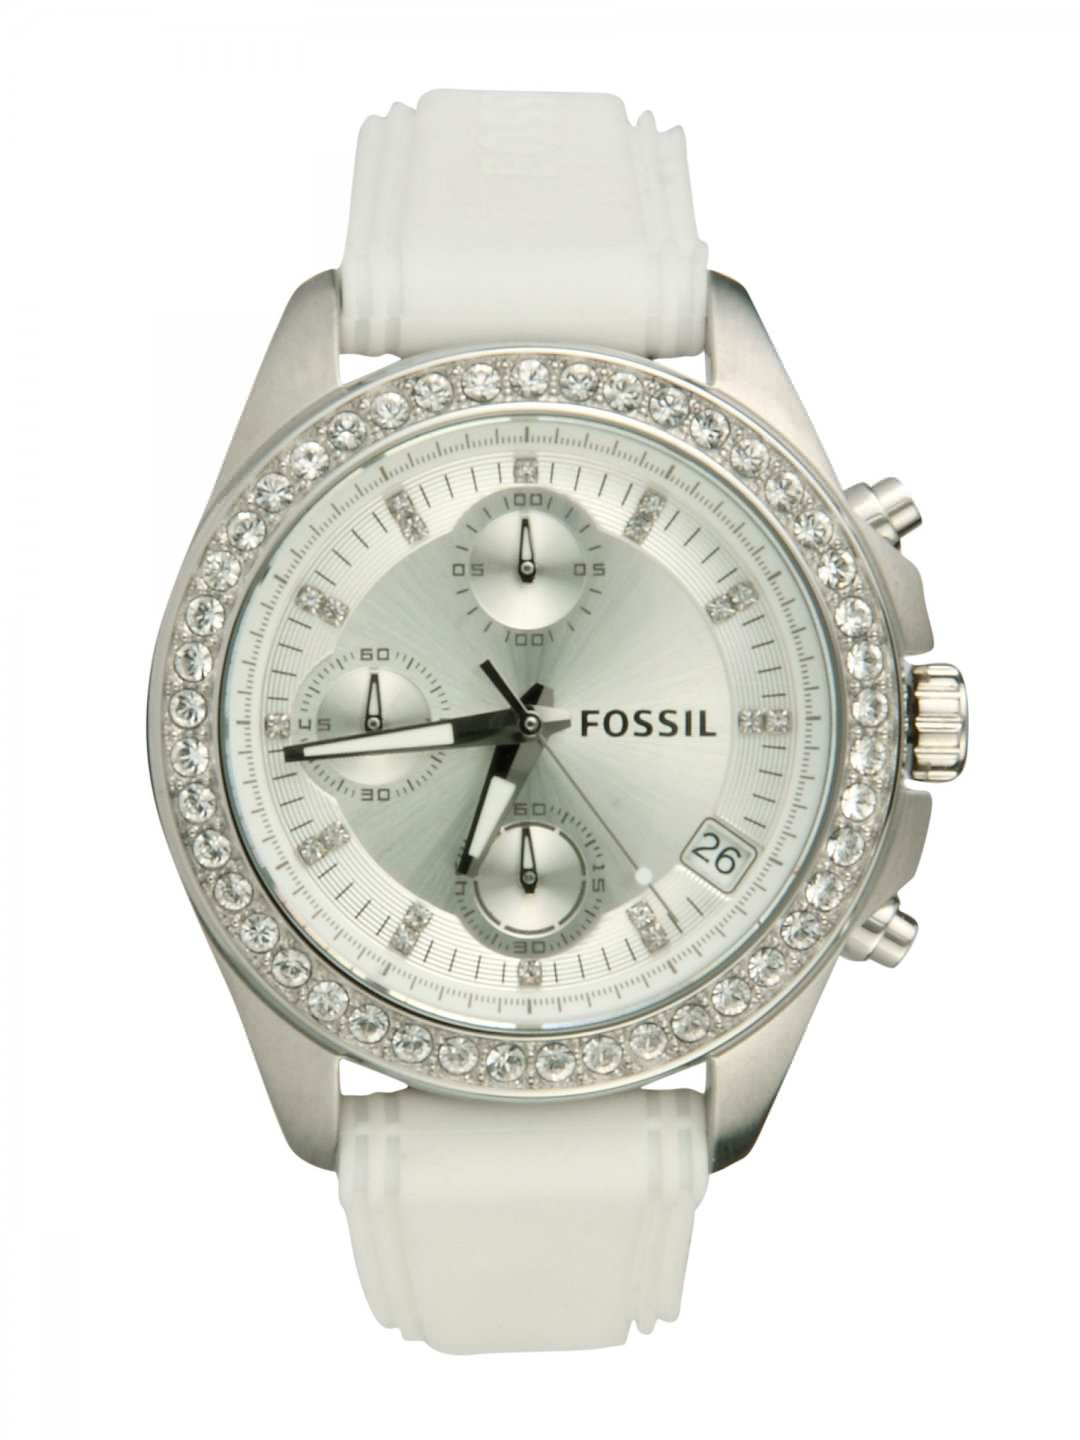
Fossil Women Silver-Toned Dial Chronograph Watch ES2883
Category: Accessories / Watches / Watches
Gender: Women
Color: Silver
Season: Winter 2016
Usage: Casual